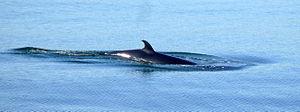
Dos de petit rorqual (Balaenoptera acutorostrata) vu au large de Tadoussac, dans l'estuaire du Saint-Laurent, au Québec
La baleine de Minke ou petit rorqual de l’Atlantique Nord est une espèce de baleine étroitement apparentée à Balaenoptera bonaerensis, ou petit rorqual austral.